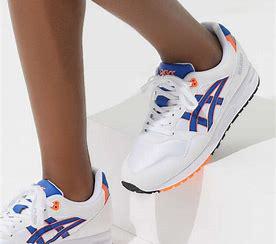
Brand: Asics
Model: Gel Saga